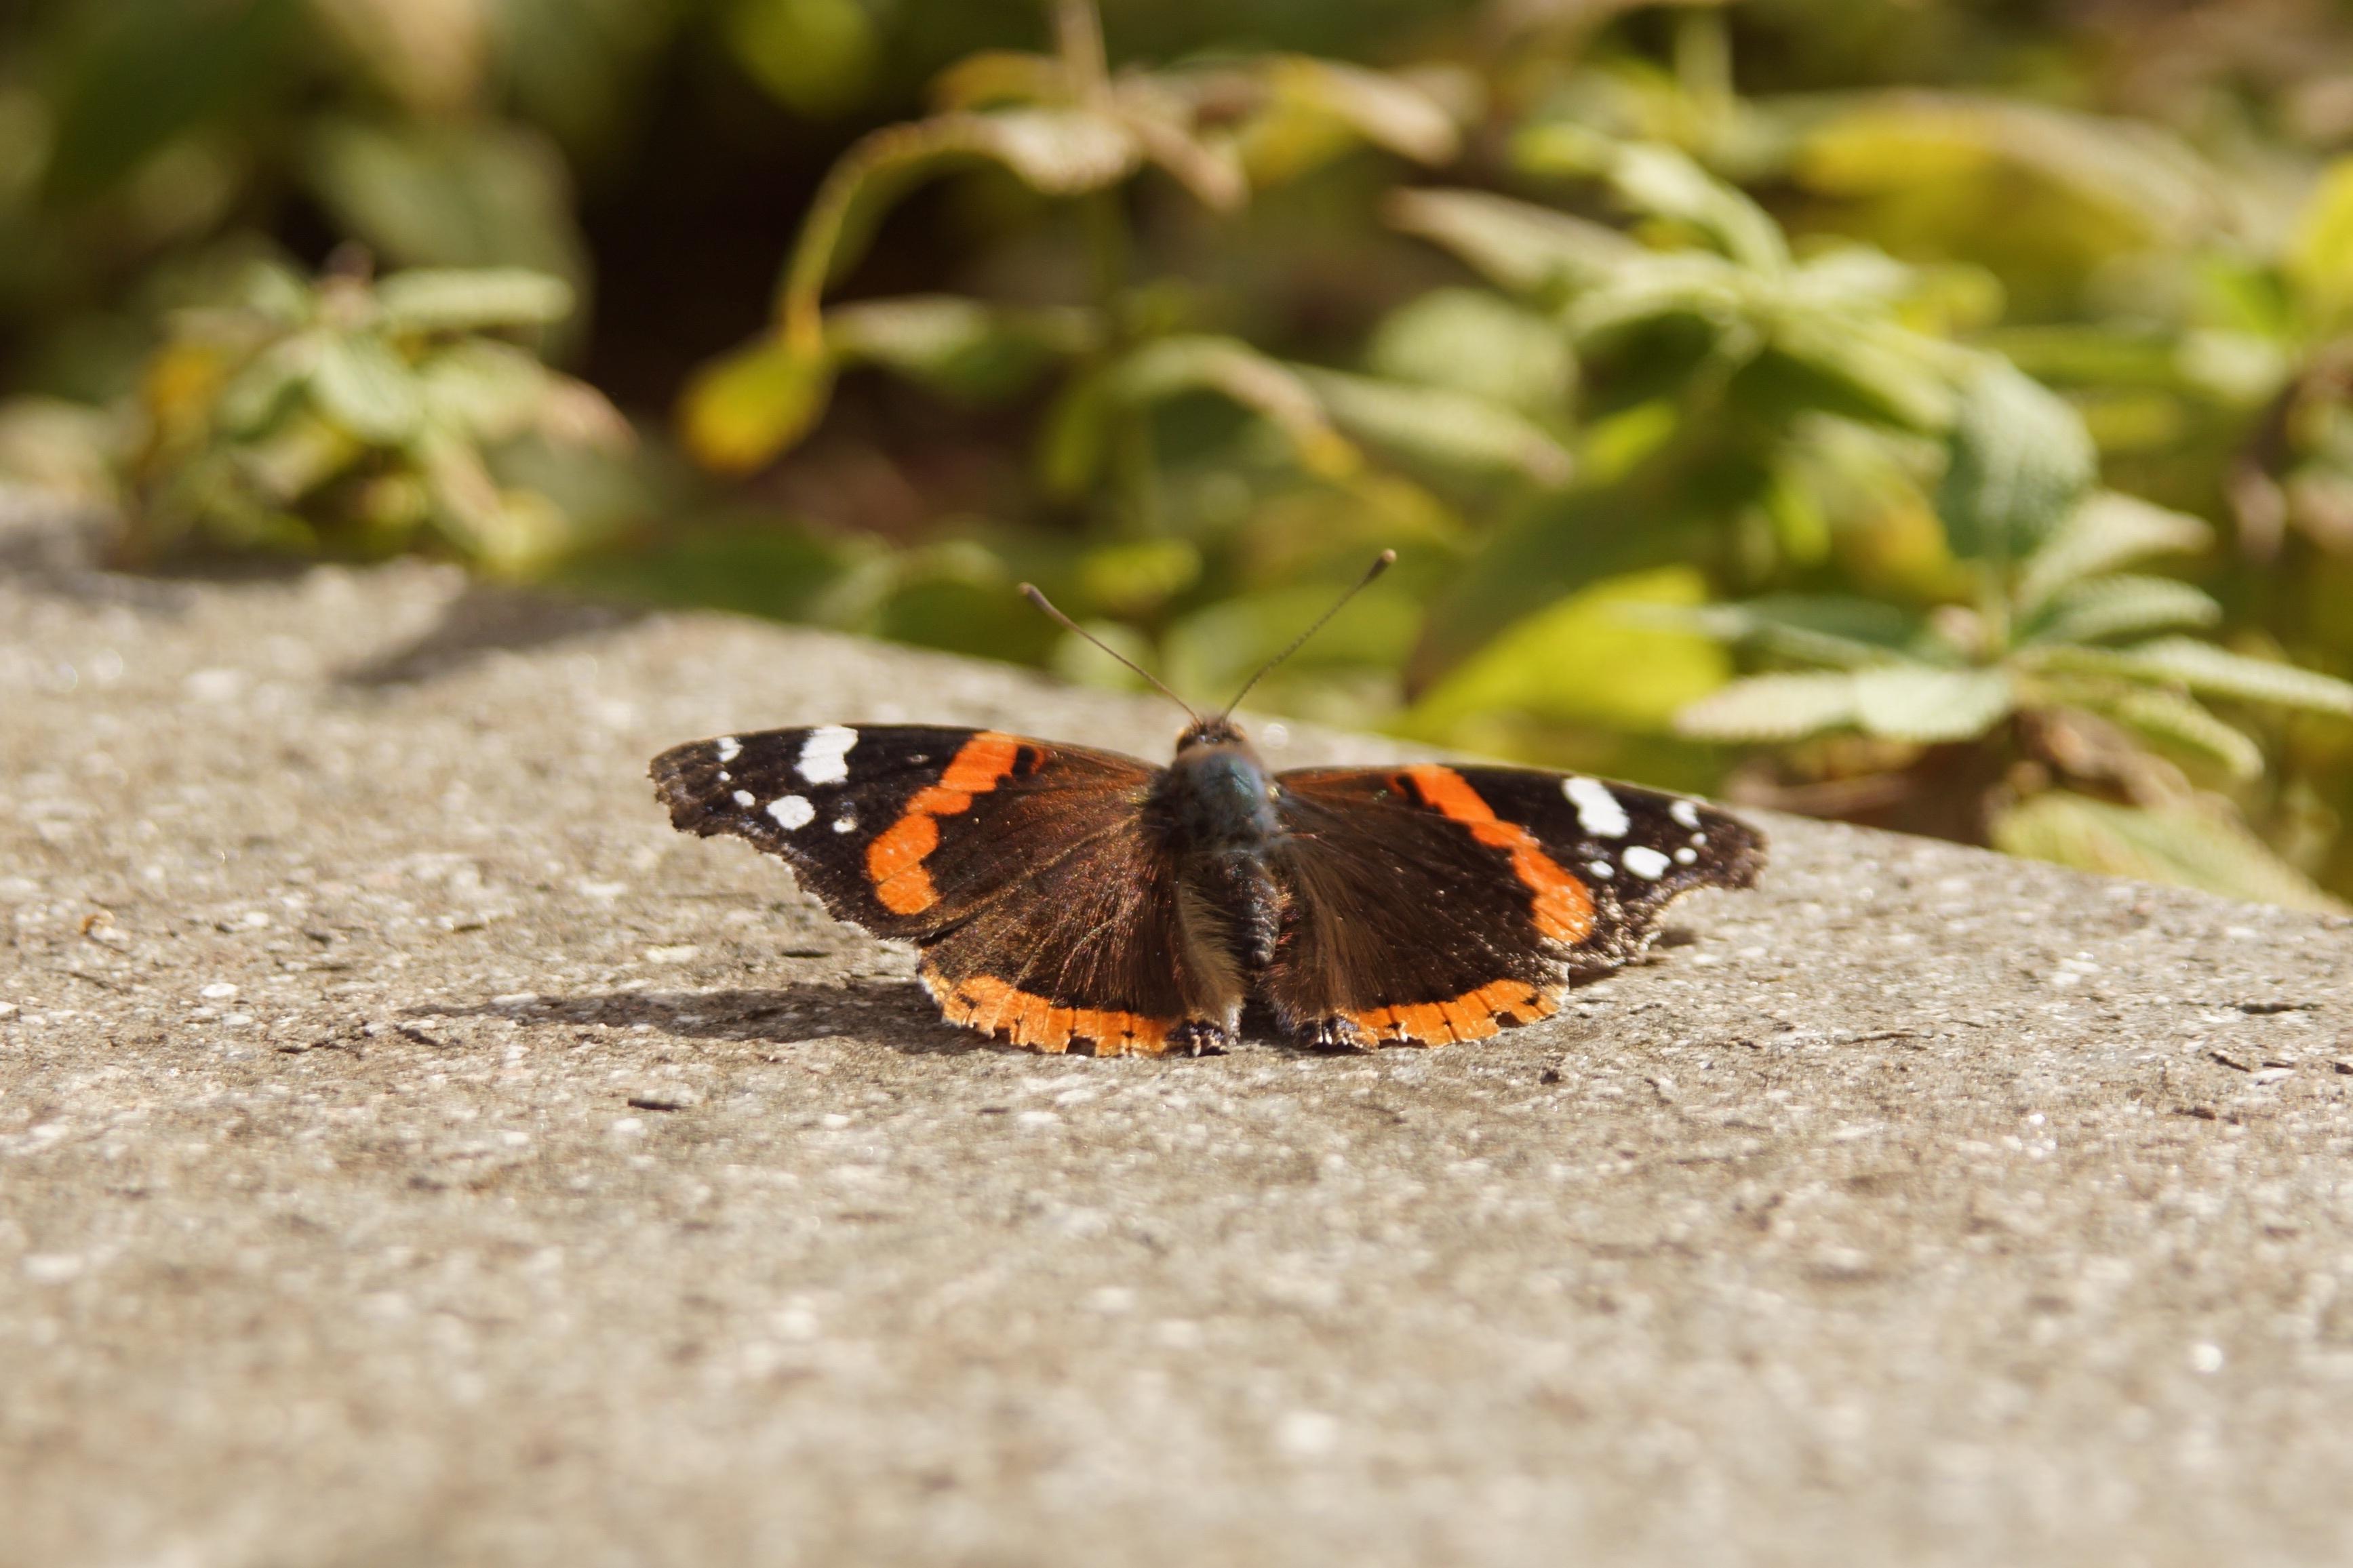
nature, wing, leaf, flower, wildlife, insect, macro, moth, butterfly, close, fauna, invertebrate, close up, monarch butterfly, animals, macro photography, arthropod, pollinator, moths and butterflies